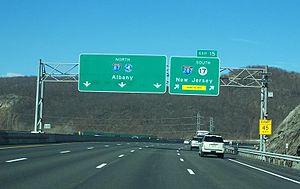
L'Interstate 87 est une autoroute inter-États de 536,70 kilomètres de long située aux États-Unis. Elle est la plus longue autoroute intra-État du pays, soit une autoroute qui ne traverse qu'un seul État sur toute sa longueur.